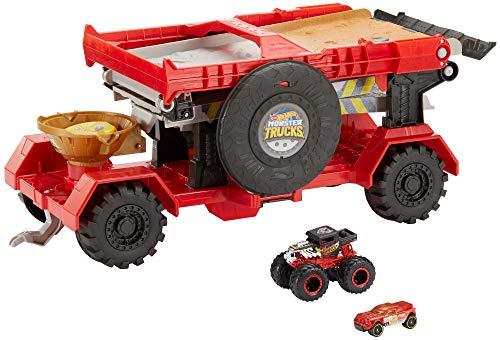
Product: Hot Wheels Monster Trucks Downhill Race & Go Playset
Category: Toys & Games | Play Vehicles | Vehicle Playsets
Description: ​Designed for both Hot Wheels cars and Monster Trucks.
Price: $38.80
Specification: ProductDimensions:3.9x55x6.5inches|ItemWeight:4.41pounds|ShippingWeight:5.05pounds(Viewshippingratesandpolicies)|ASIN:B07NQ9WK4J|Itemmodelnumber:GFR15|Manufacturerrecommendedage:4-8years